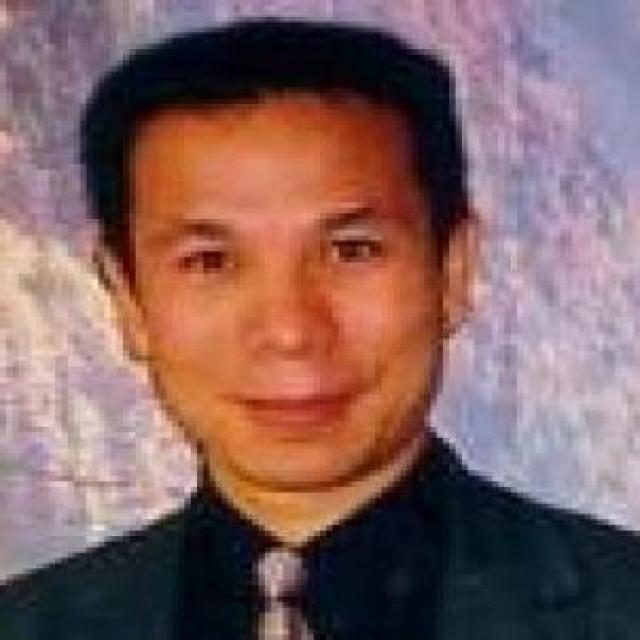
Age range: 21-44